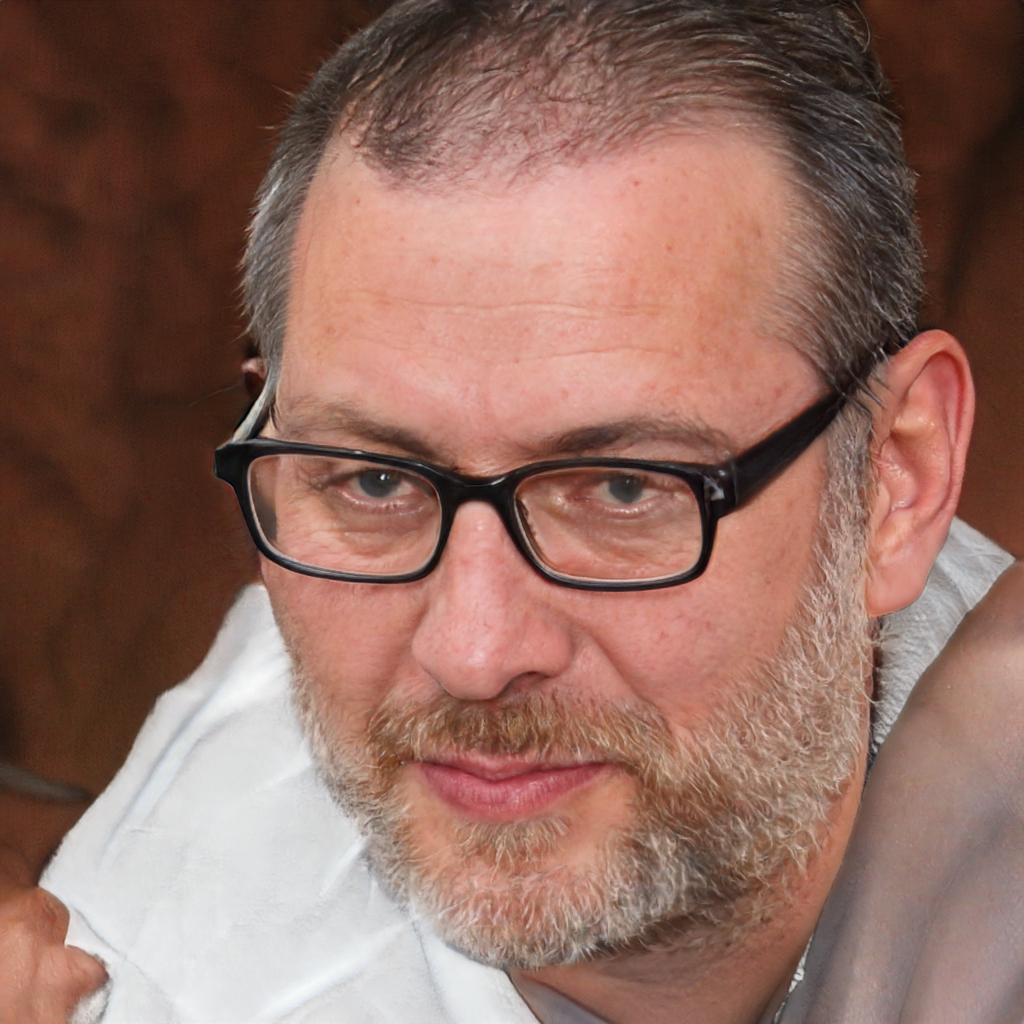
Portrait style: Real Portrait